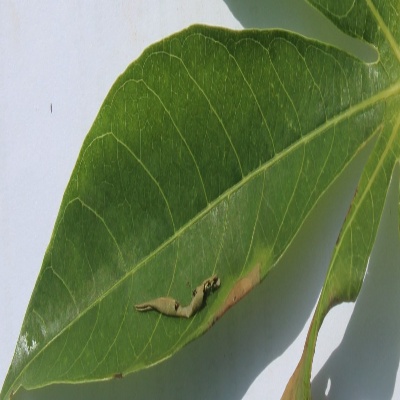
Crop: Cassava
Condition: bacterial blight